Wilford Fawcett

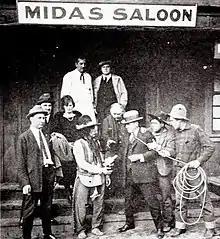
Fawcett, at center with rope around him, during a visit to Universal Studios in Hollywood in 1921

Wilford Hamilton Fawcett (April 29, 1885 – February 7, 1940), also known as Captain Billy, was an American magazine publisher and sports shooter. He competed in the trap event at the 1924 Summer Olympics.